Edward J. O'Hare

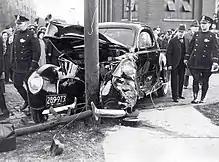
Assassination of Edward O'Hare

O'Hare was shot and killed on November 8, 1939, while driving his 1939 Lincoln-Zephyr coupe in Chicago. When he left his office at Sportsman's Park racetrack in Cicero, Illinois, in the afternoon, he was reportedly carrying a cleaned and oiled Spanish-made .32-caliber semi-automatic pistol, something unusual for him.